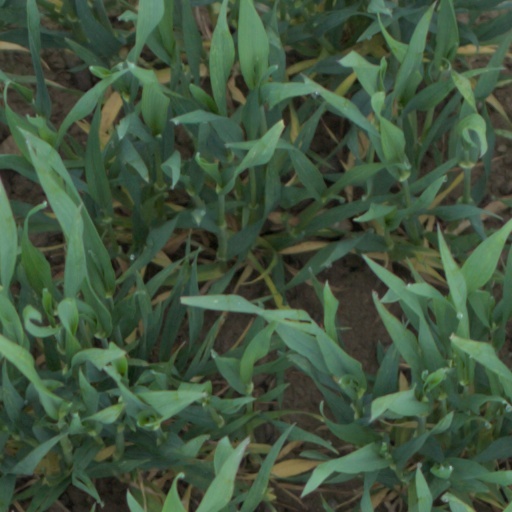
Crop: wheat